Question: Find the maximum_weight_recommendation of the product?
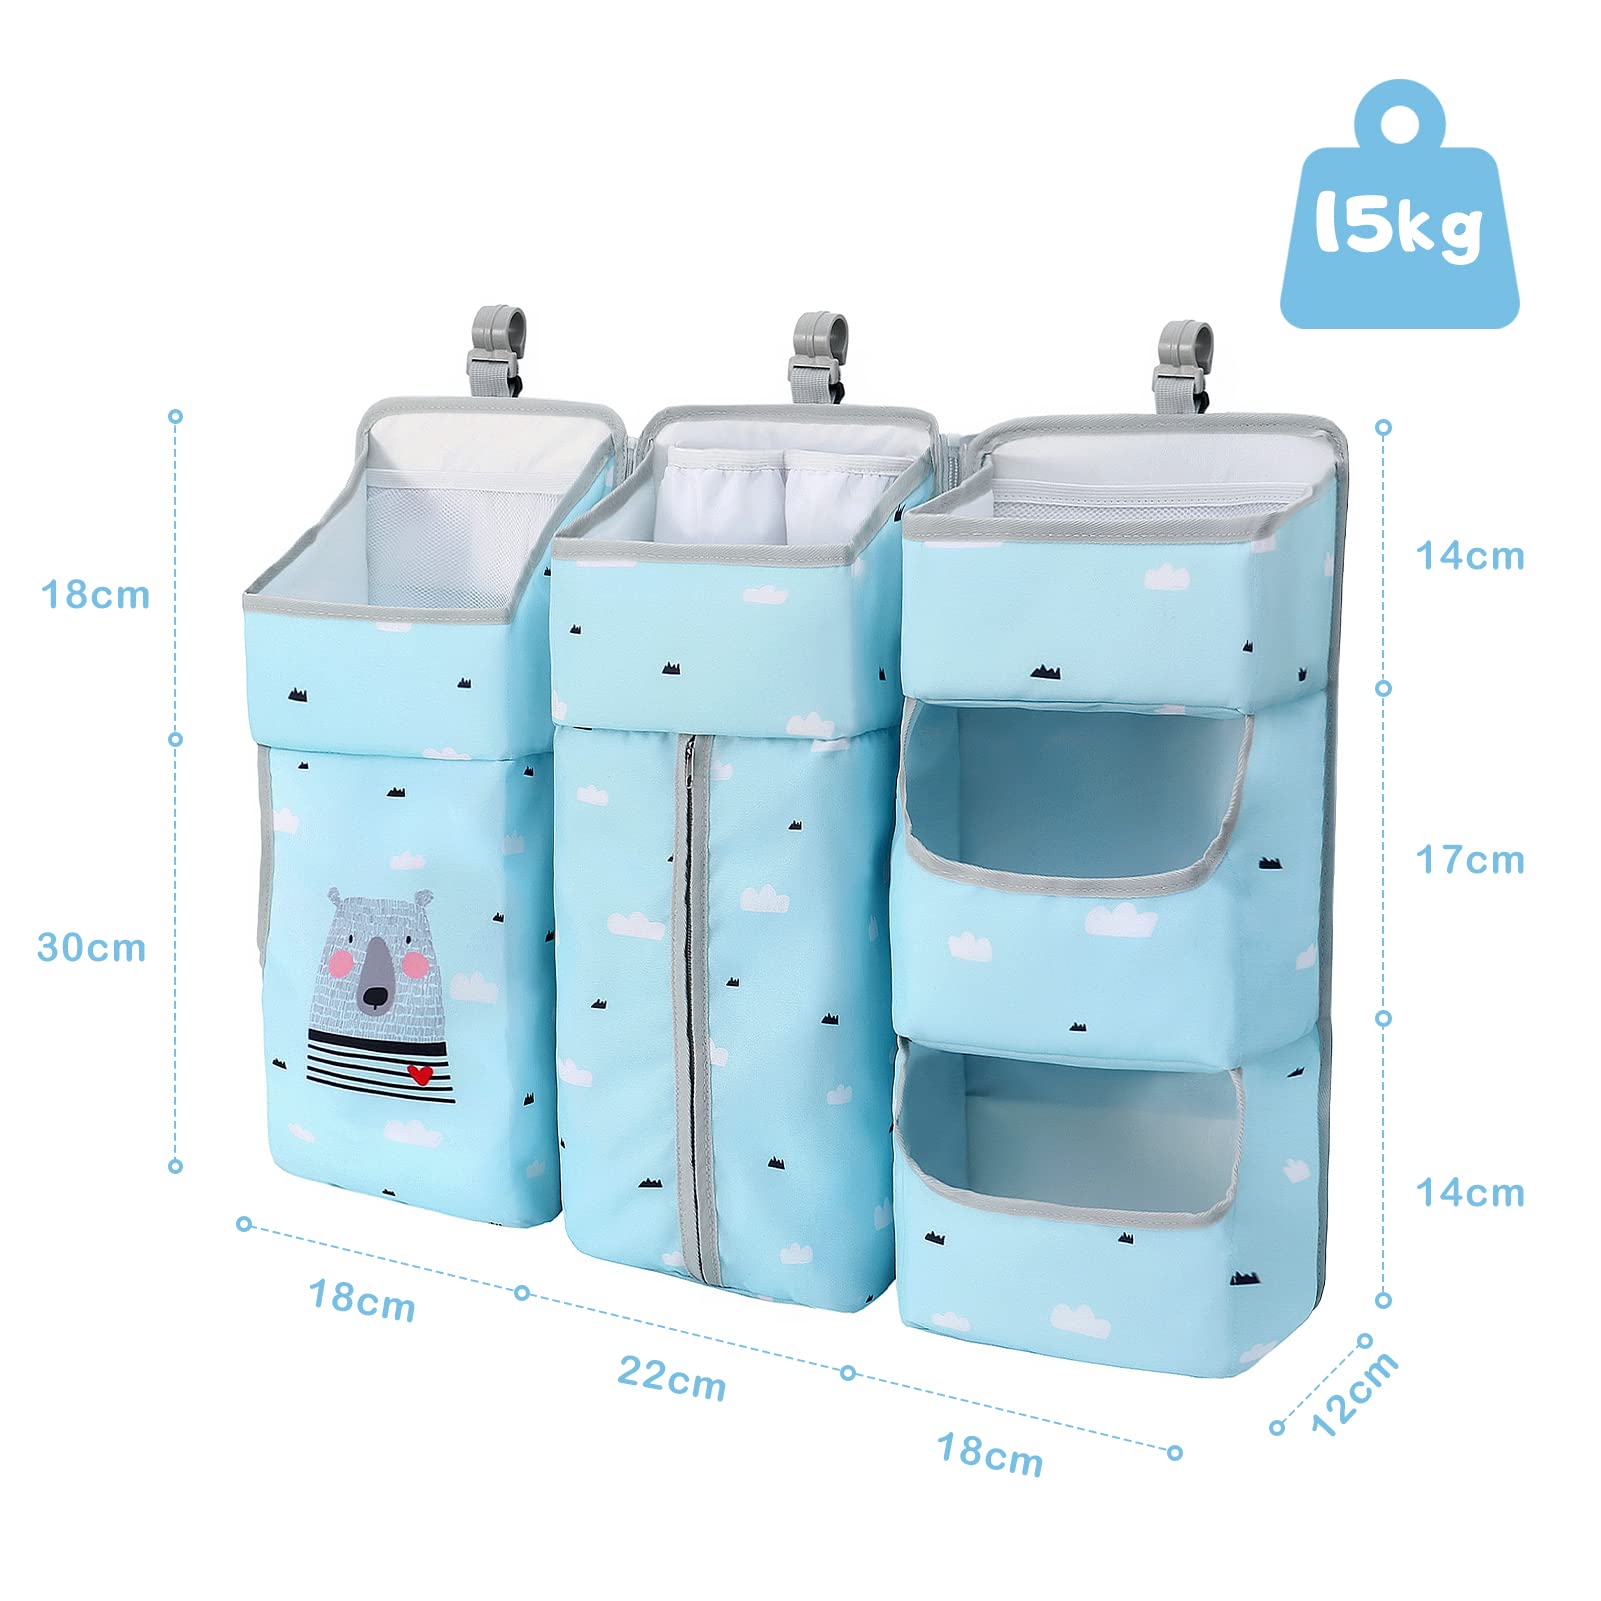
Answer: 15.0 kilogram